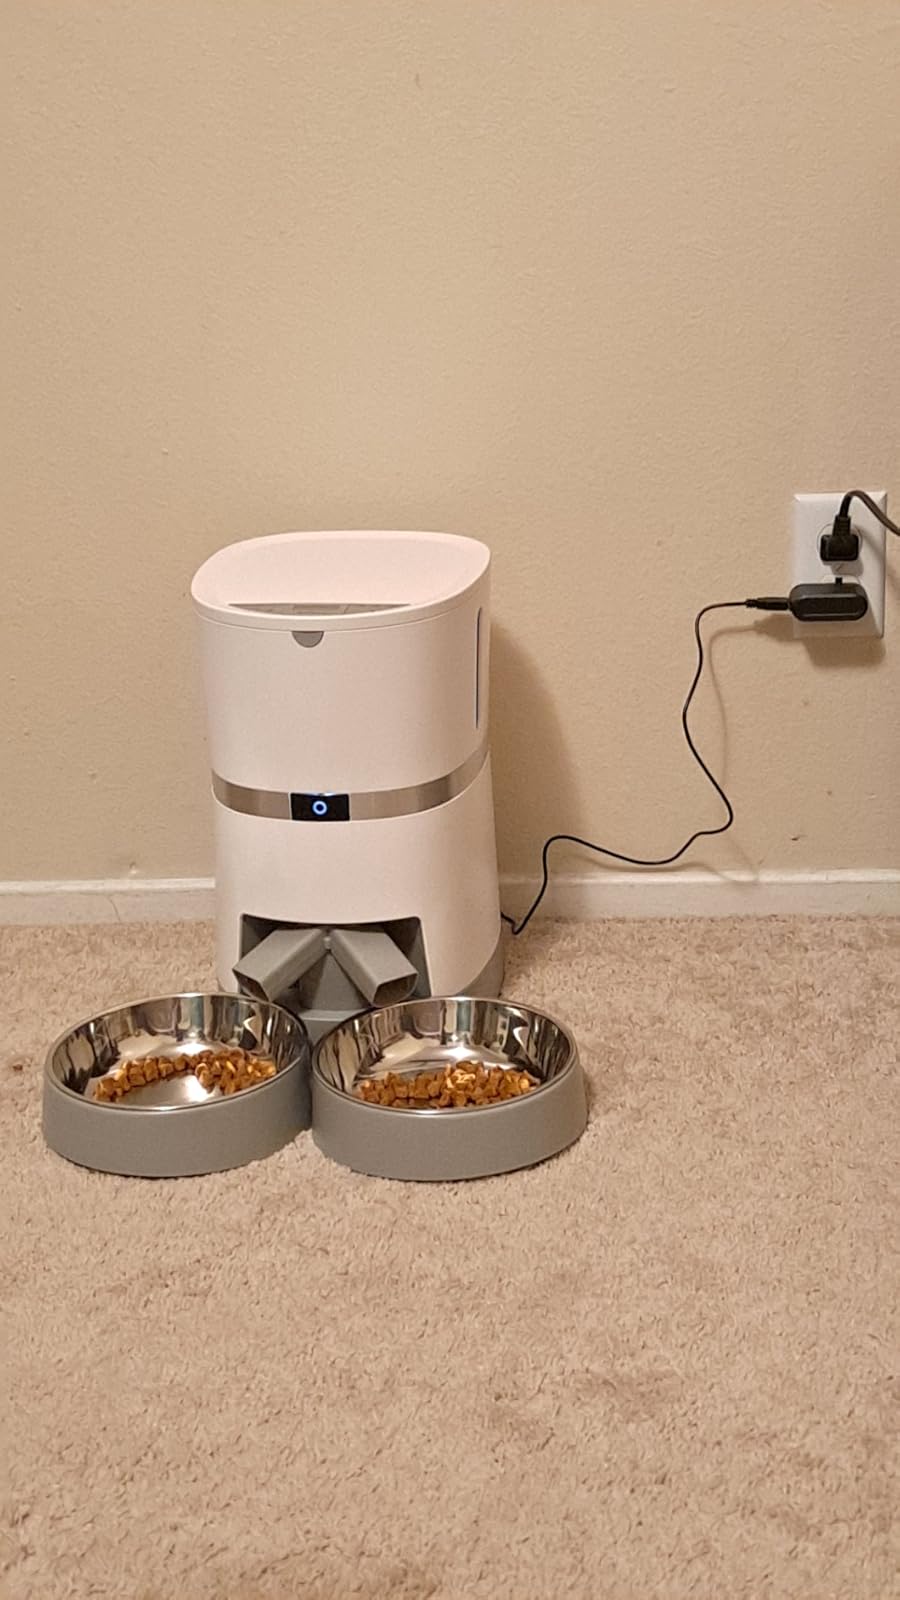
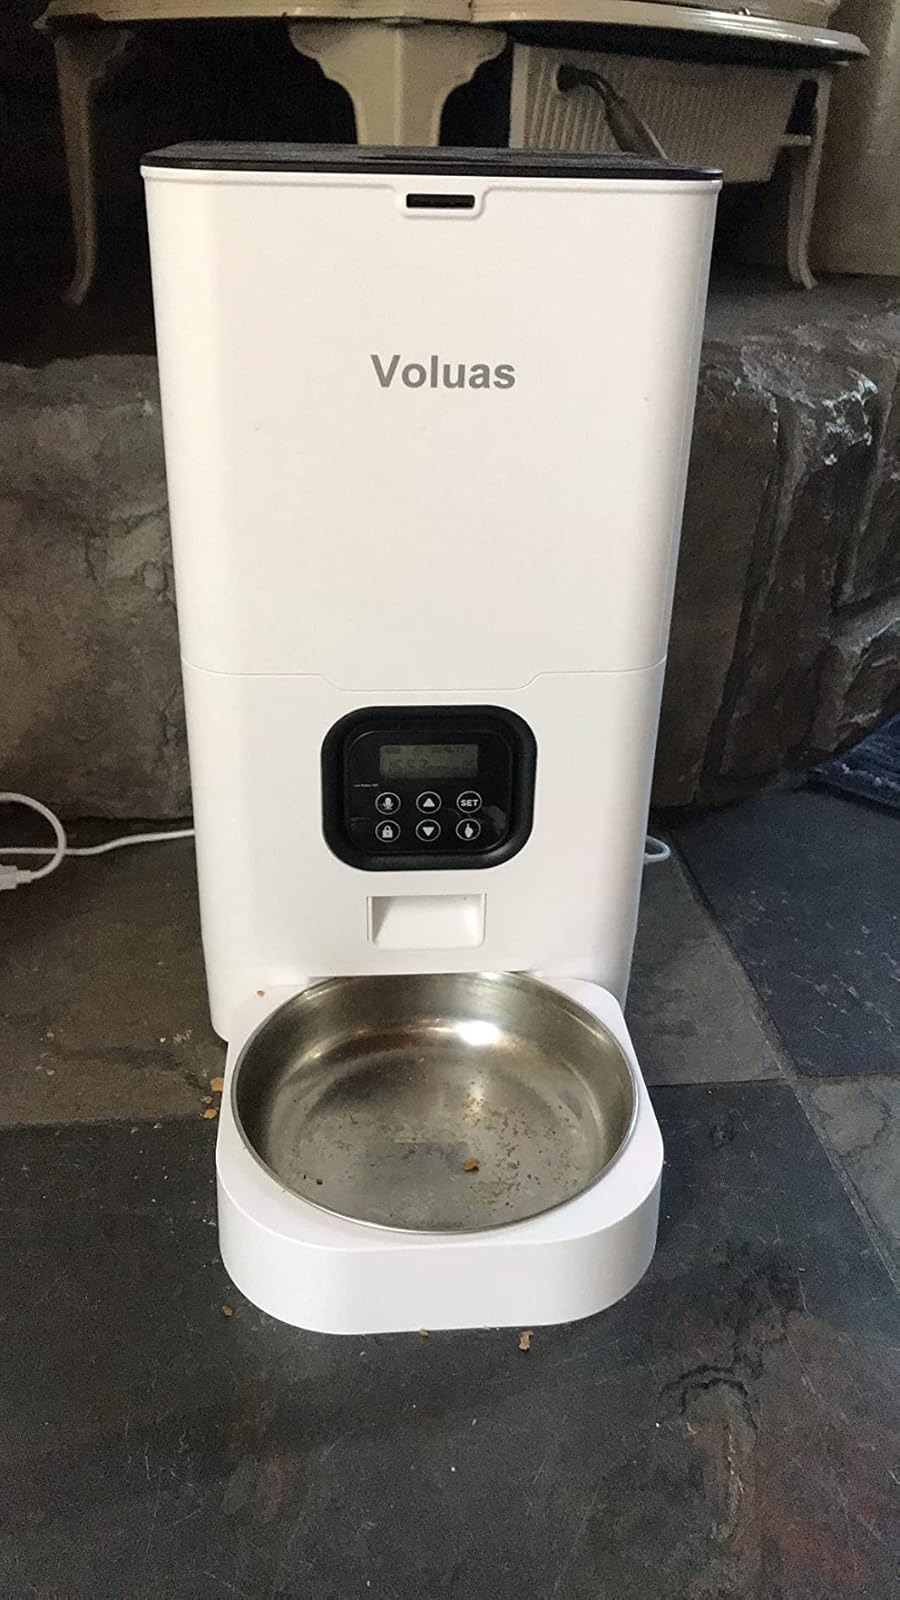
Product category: items_feeder
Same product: no